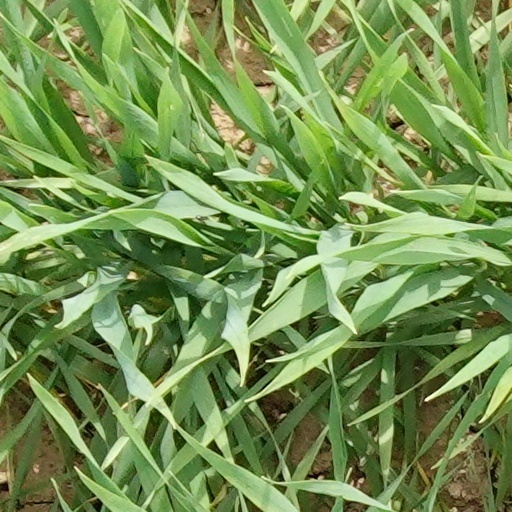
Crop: wheat